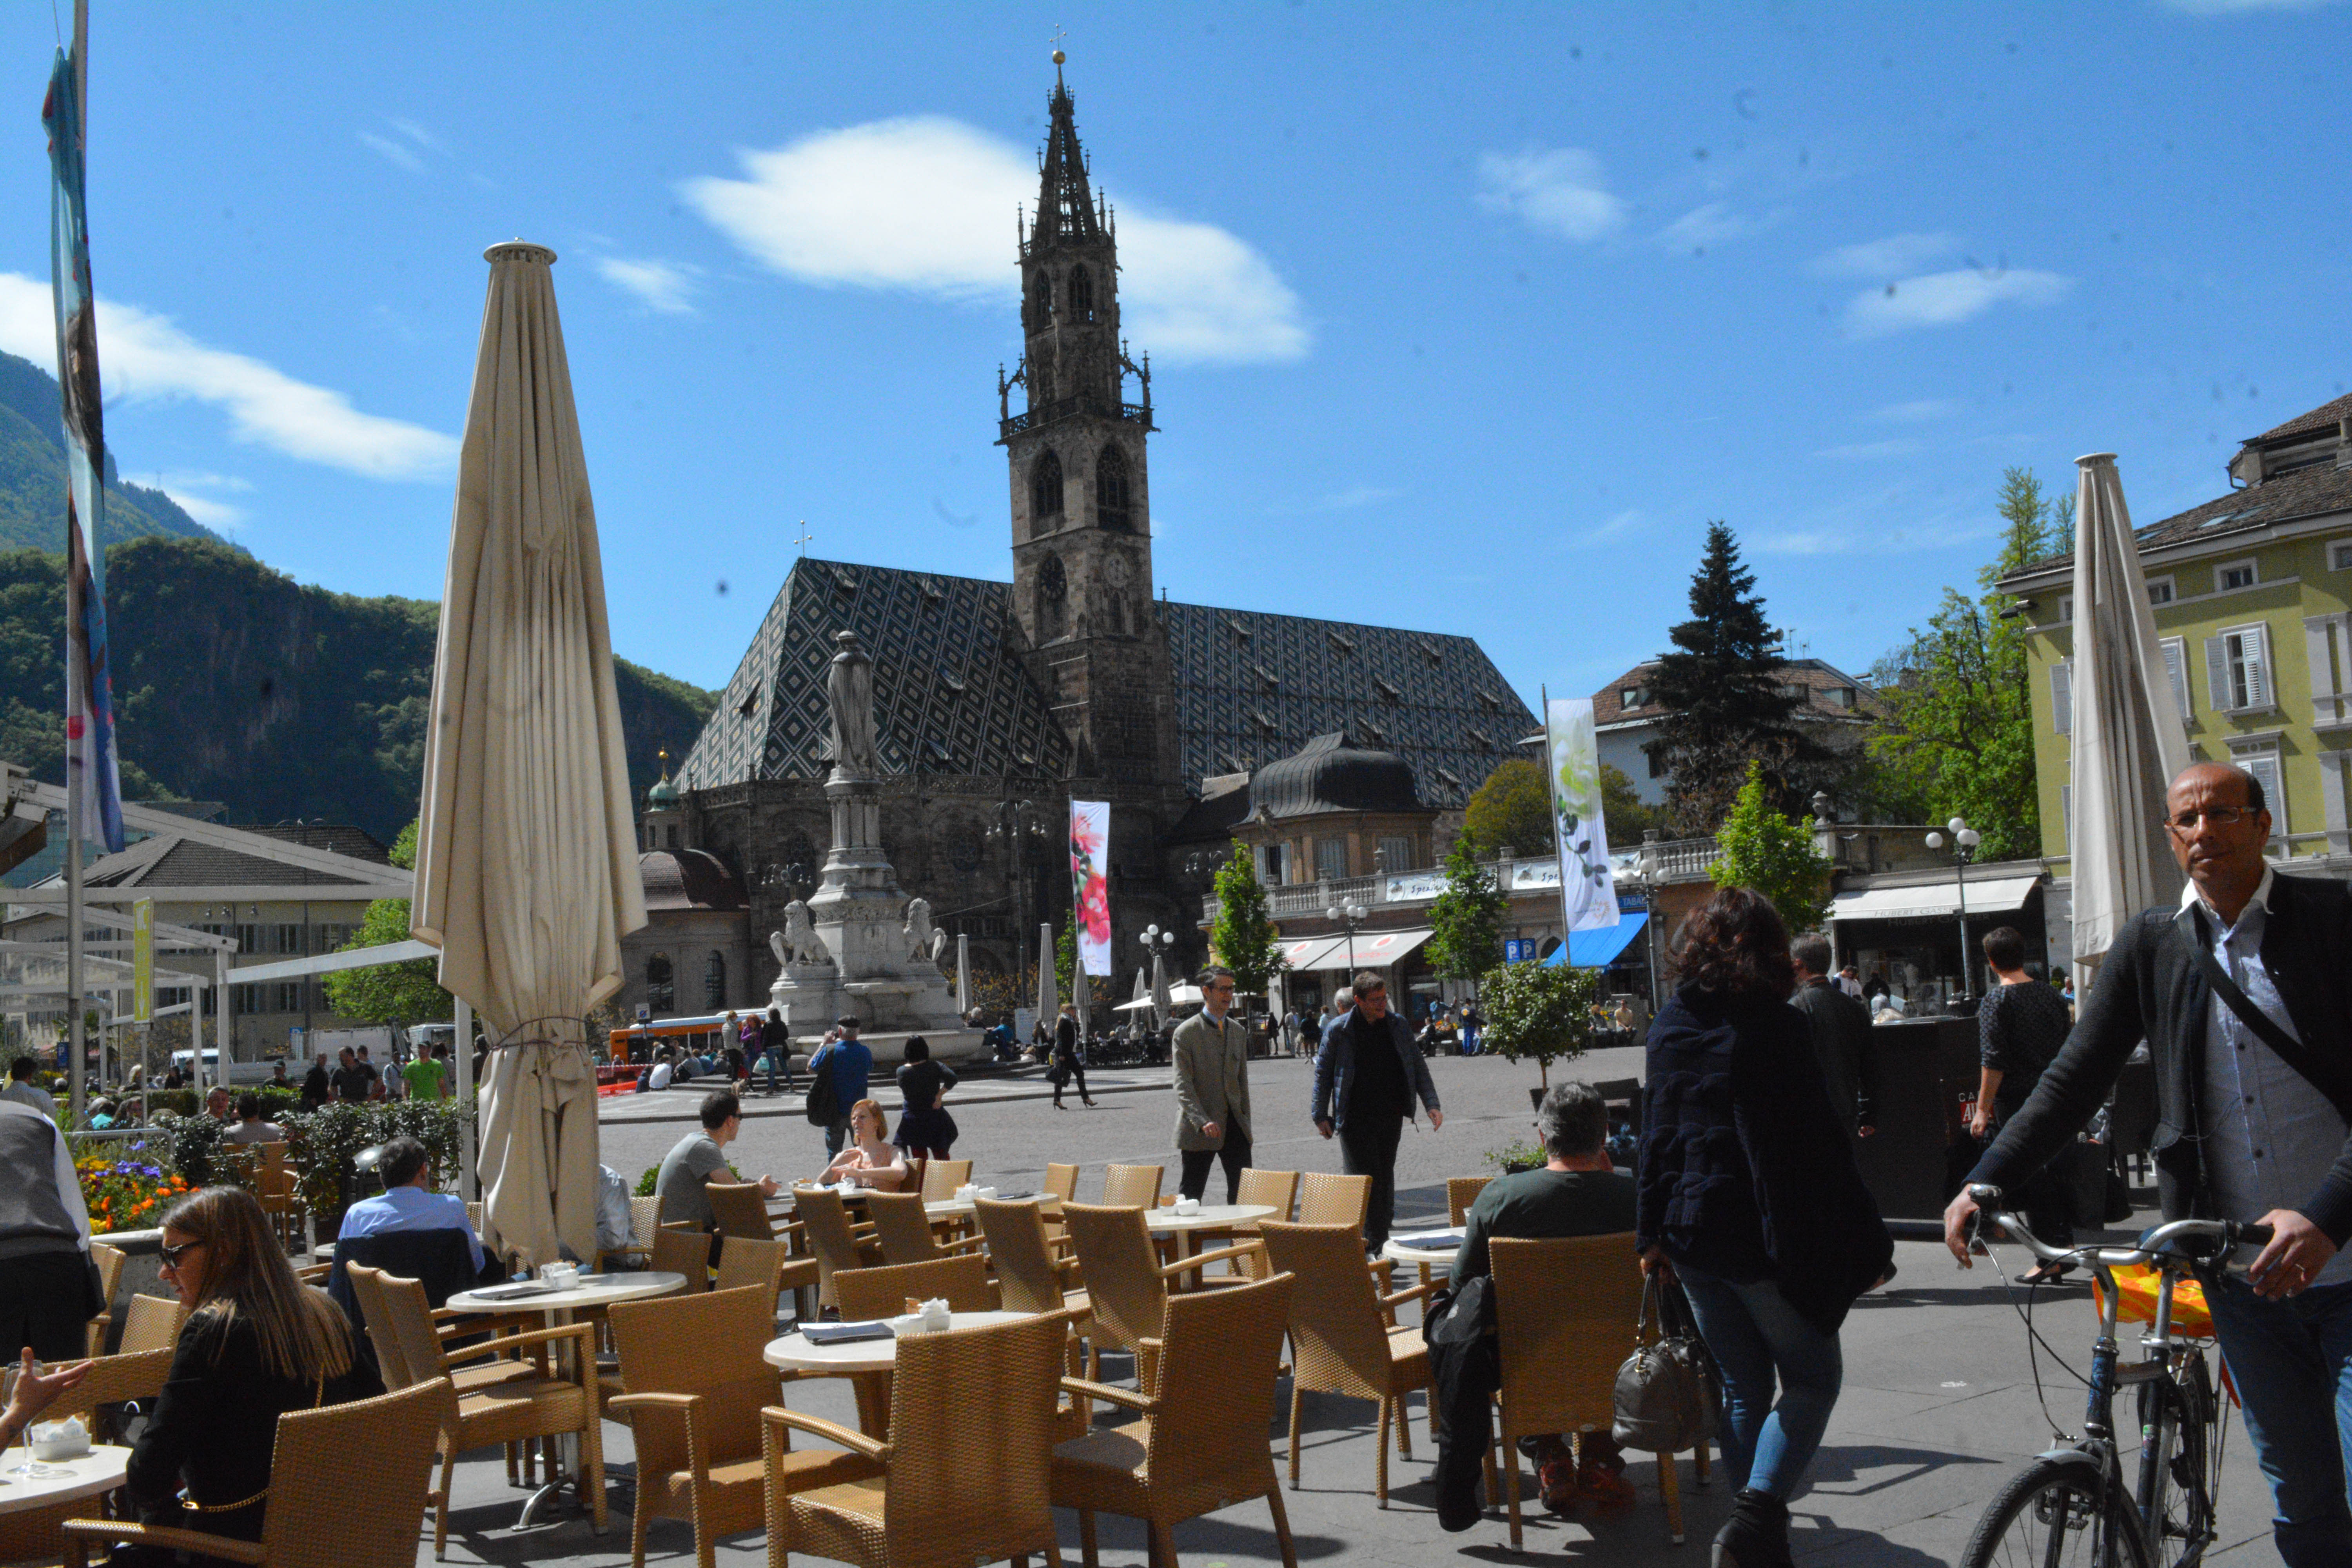
plaza, tourism, place of worship, tours